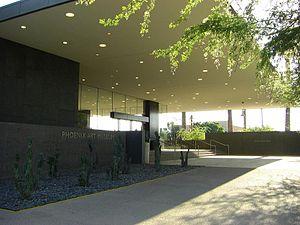
Le Phoenix Art Museum est un musée d'art situé à Phoenix en Arizona, aux États-Unis.